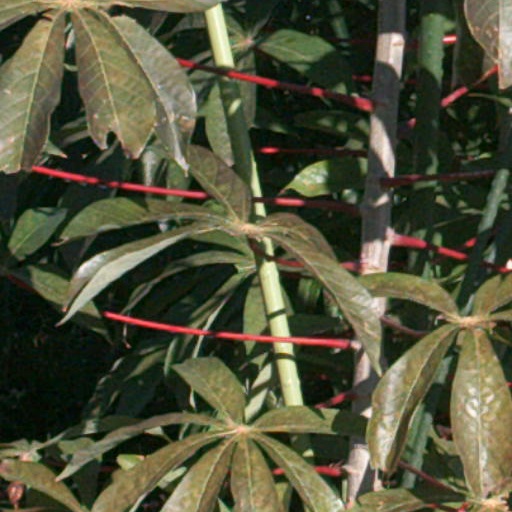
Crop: cassava